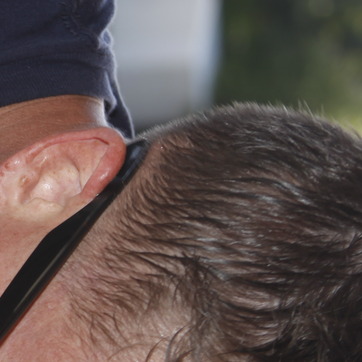
Material: hair